Brinegar Cabin

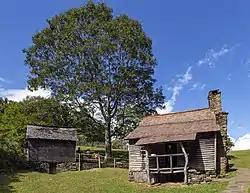
Brinegar Cabin in 2016

Brinegar Cabin is a historic home located near Whitehead, Alleghany County, North Carolina. It was built about 1880, and is a one-story log house covered with lapped siding and resting on an uncoursed fieldstone foundation. Also on the property is a contributing frame outbuilding. The property is part of the lands comprising the Blue Ridge Parkway, and the cabin houses a display of mountain crafts and weaving.